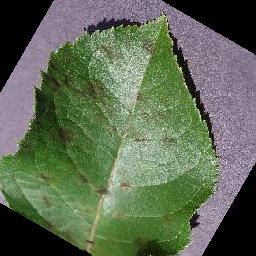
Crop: apple
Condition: scab